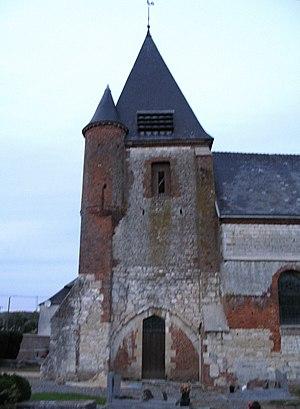
Noircourt est une commune française située dans le département de l'Aisne, en région Hauts-de-France.
L'église Saint-Nicolas est une église située à Noircourt, en France.
Le nombre, la spécificité et l'intérêt des églises fortifiées de Thiérache dans l'Aisne, principalement, mais aussi dans les Ardennes sont tels que, si plusieurs ouvrages leur ont été consacrés, les Offices de tourisme de ces deux départements ne proposent pas moins, en 2006 par exemple, de 4 à 6 circuits touristiques :